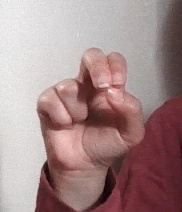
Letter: gaaf